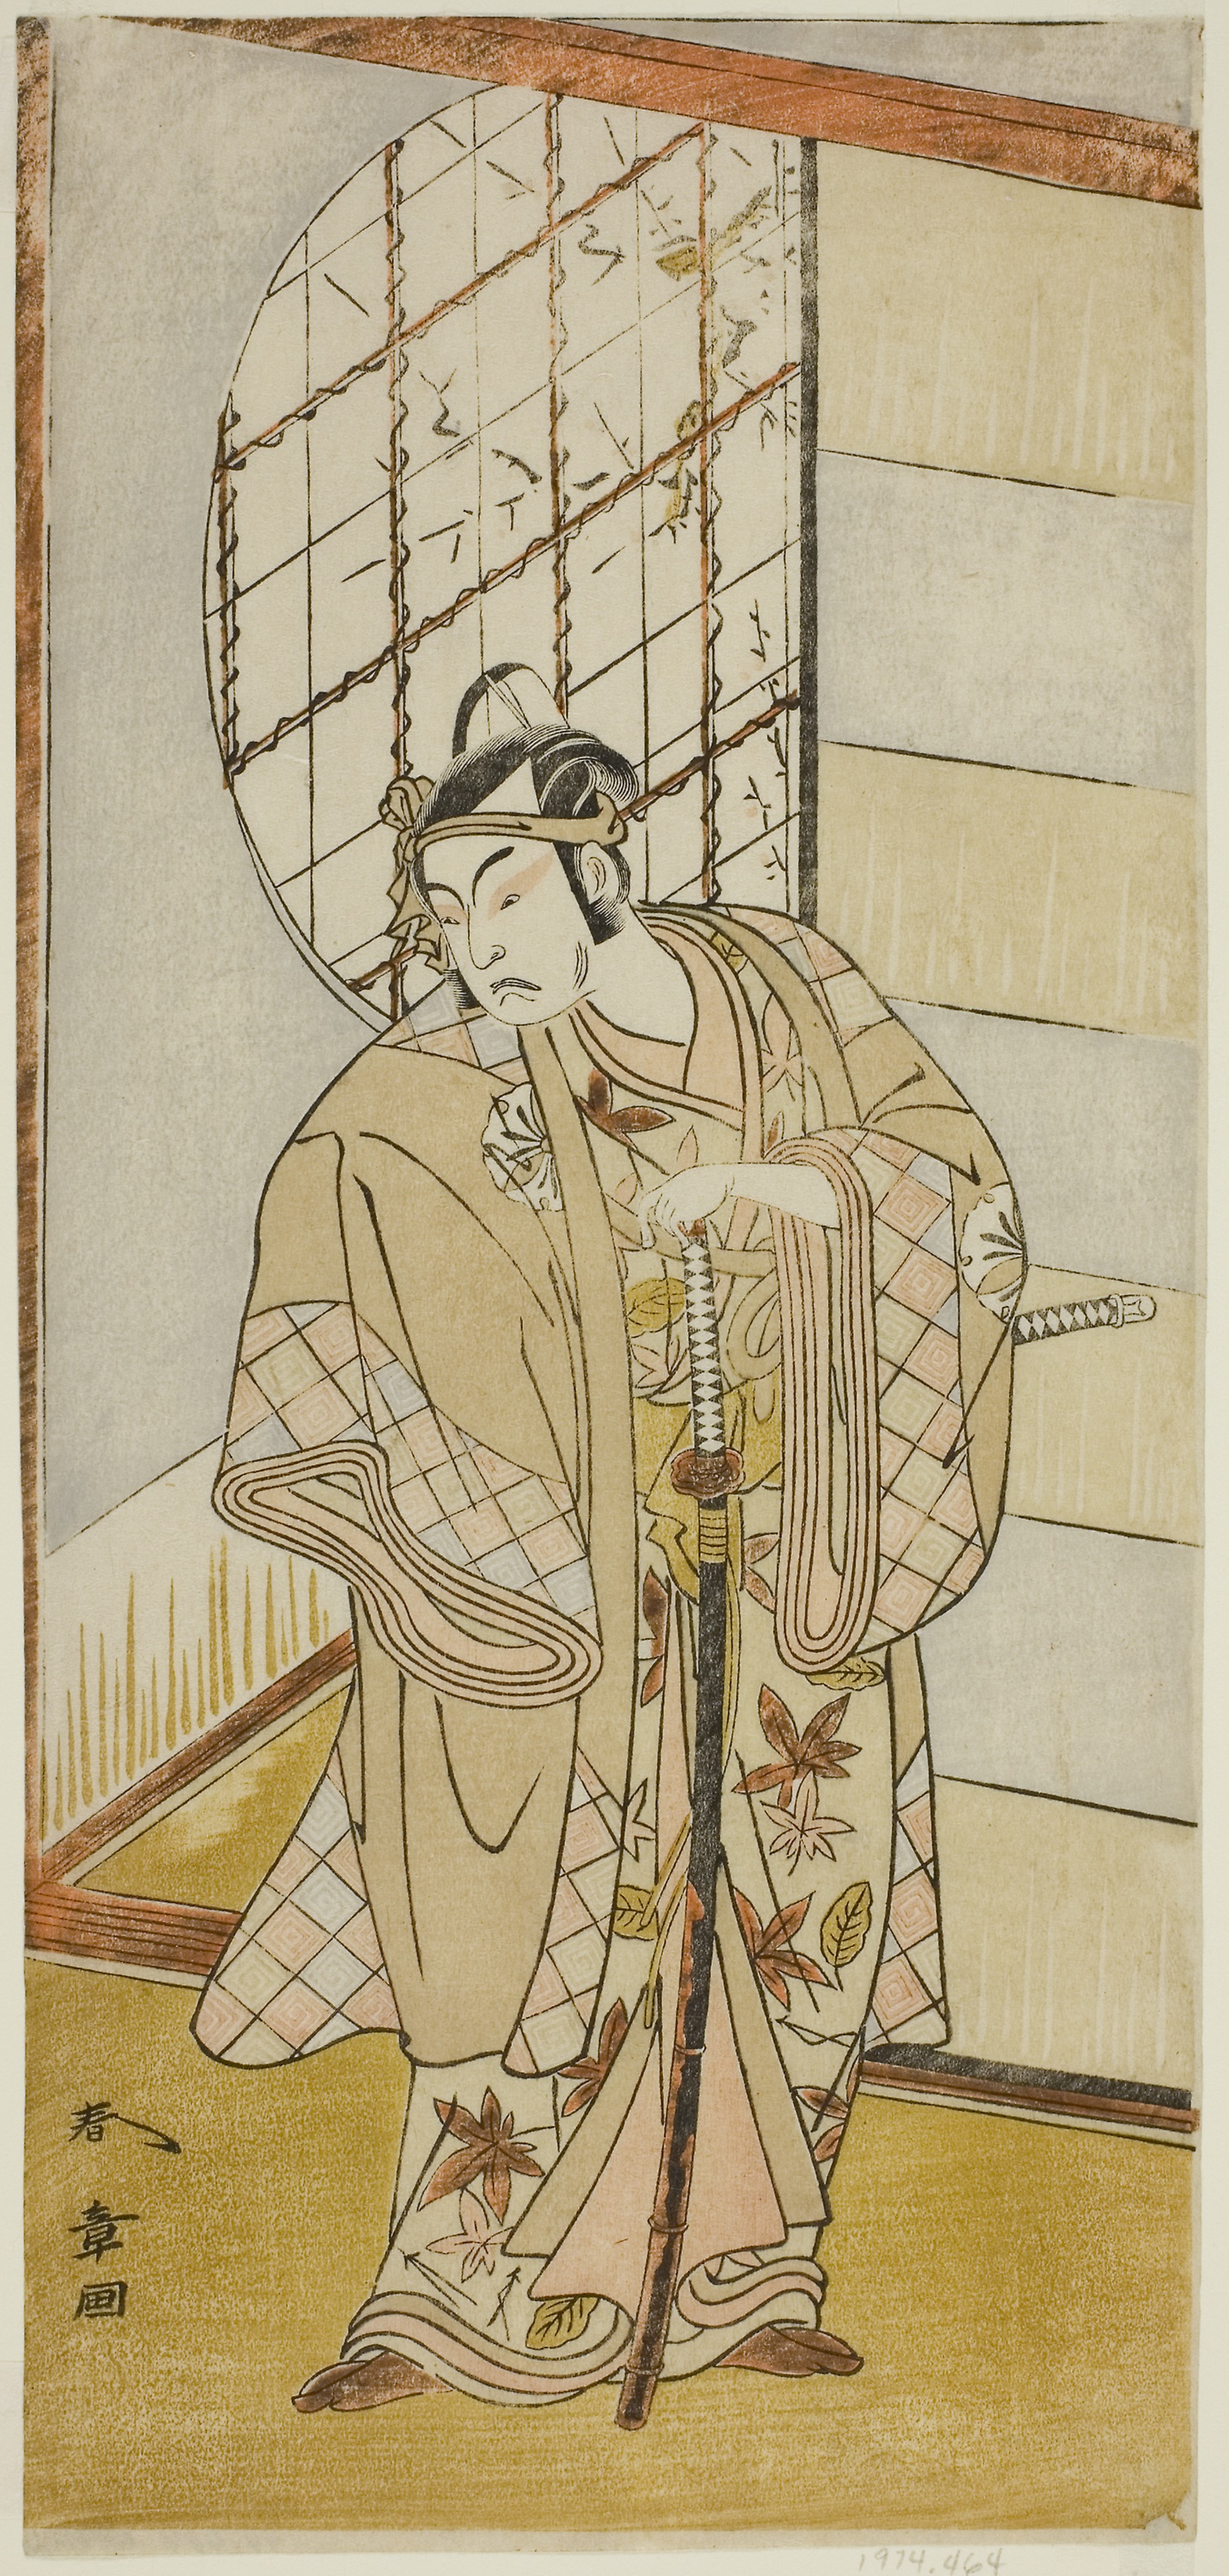
art, illustration, drawing, history, artwork, costume design, ancient history, paper